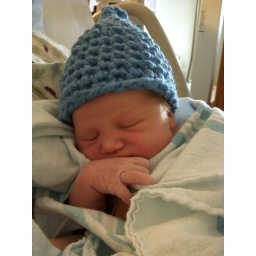
in a cute hat I made